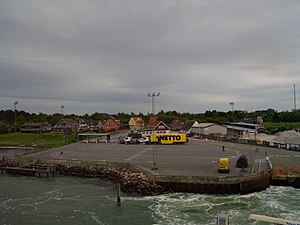
Sælvig (bebyggelse)
Sælvig havn
Sælvig er en meget lille havnebebyggelse på det vestlige Samsø, beliggende i Onsbjerg Sogn ca. 4 kilometer nordvest for Tranebjerg. Bebyggelsen ligger i Samsø Kommune der tilhører Region Midtjylland.